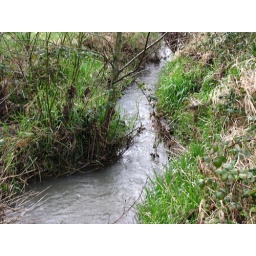
Seriously- its the only body of water in Laurelwood so I guess it has to count as a river